Domsheide

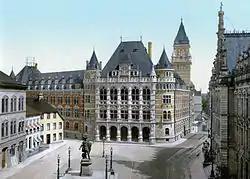
View of the square in 1900

In 1733, the area was levelled, fenced in and planted. It was only at the beginning of the 19th century that buildings began to be constructed around the square. In 1856, a monument to Gustav Adolph was erected in the centre of the square but was destroyed for scrap in 1942. The bronze statue was actually intended to be installed in Gothenburg but came back to Bremen after a shipwreck. A second cast was then made for the Swedes. Until 1872, the Debbersche Knaben-Vorschule (a boys primary school) stood on the site where the post office was constructed in 1875. Initially known as the "Kaiserliche Oberpostdirektion", the Bremen Main Post Office Building was designed by the Berlin architect Carl Schwatlo (1831–1884).